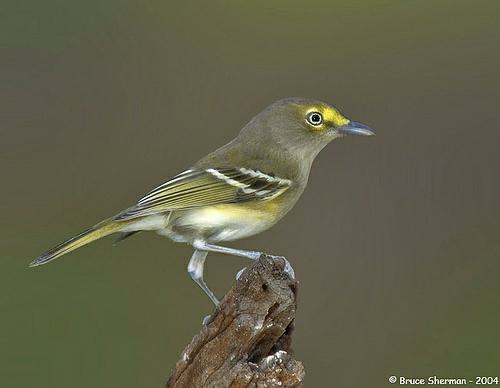
A photo of a white eyed vireo